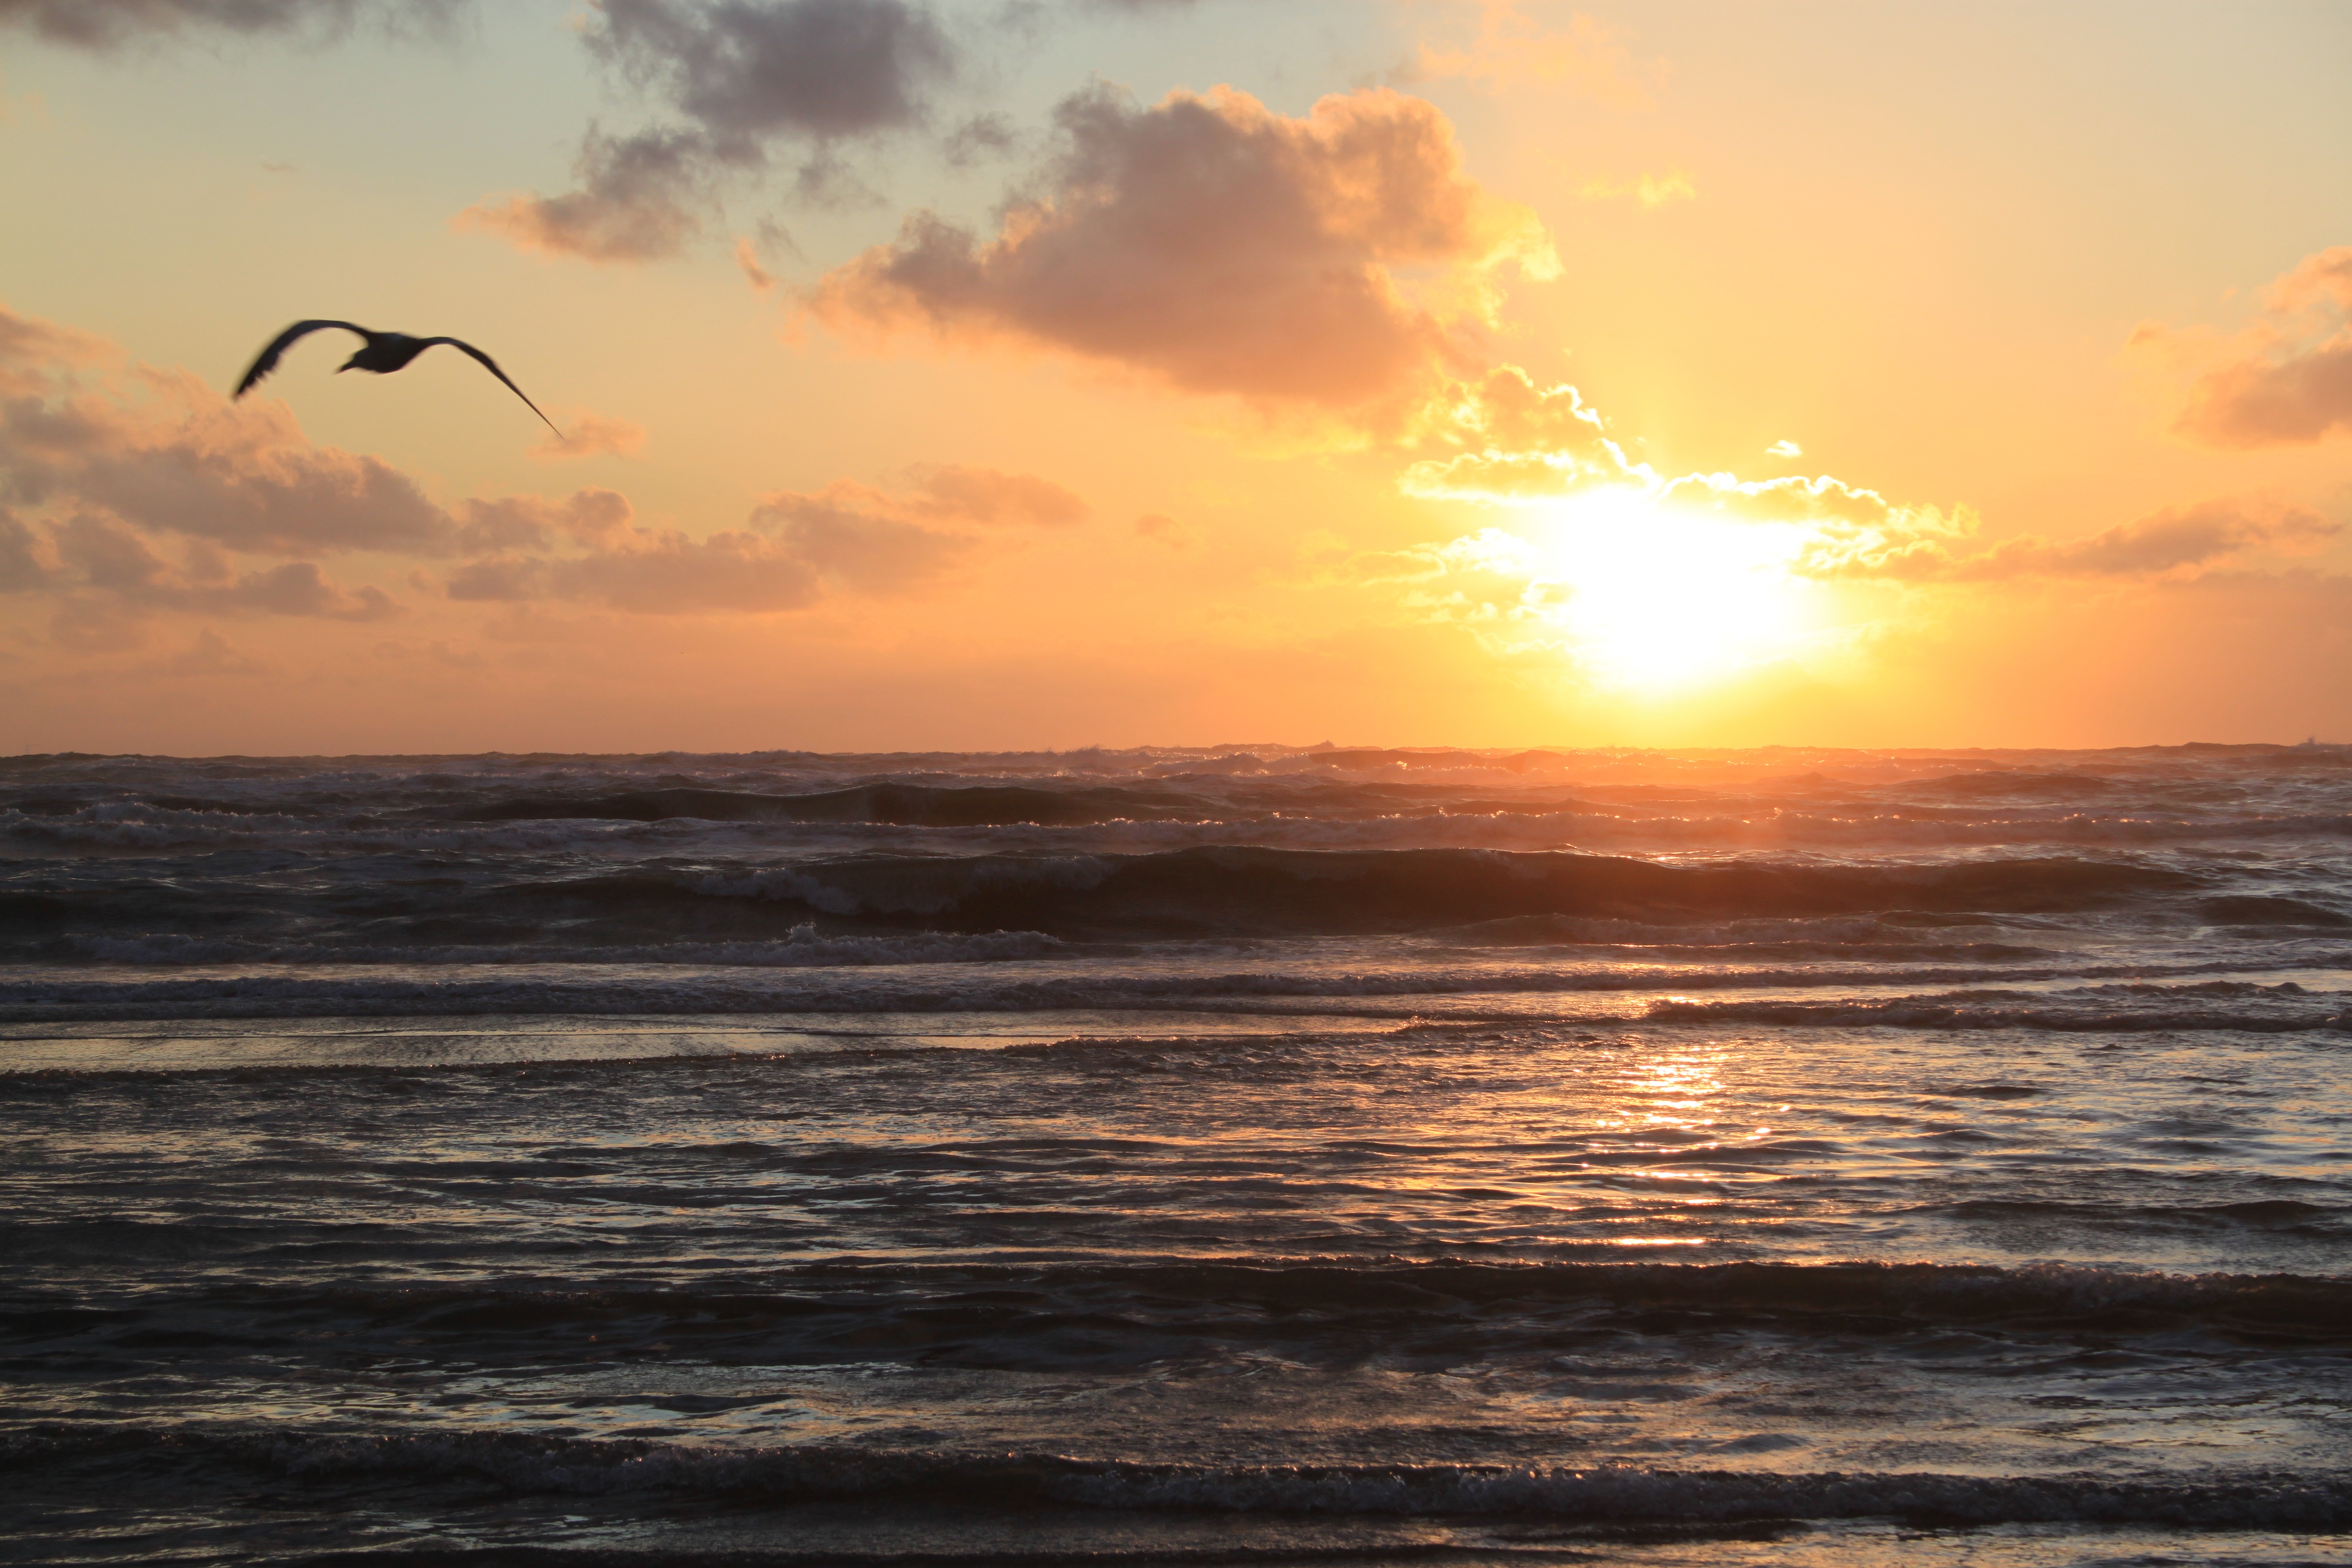
beach, sea, coast, ocean, horizon, sun, sunrise, sunset, sunlight, air, morning, shore, wave, dawn, dusk, evening, zandvoort, afterglow, setting sun, wind wave